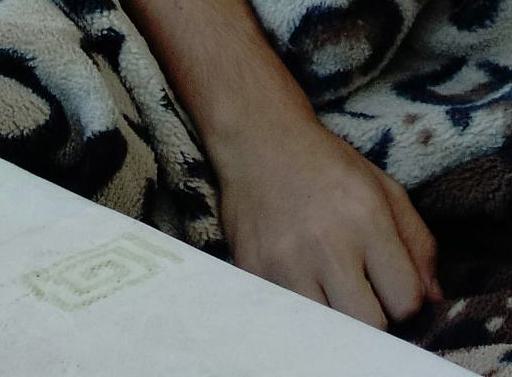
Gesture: no_gesture